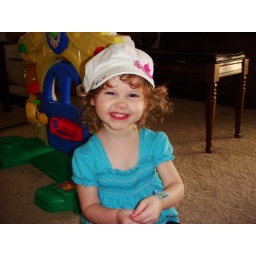
Afton in her cute hat